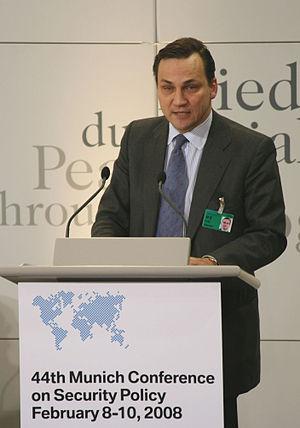
44e Conférence sur la sécurité de Munich en 2008
La présidence polonaise du Conseil de l'Union européenne en 2011 désigne la première présidence du Conseil de l'Union européenne effectuée par la Pologne depuis son entrée dans l'Union européenne en 2004.